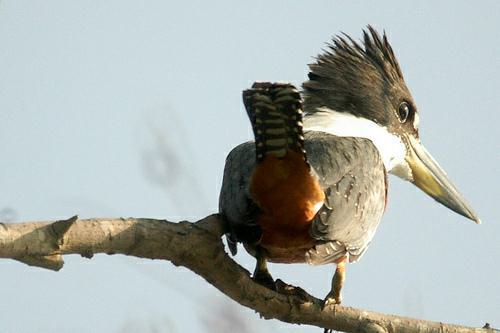
A photo of a ringed kingfisher